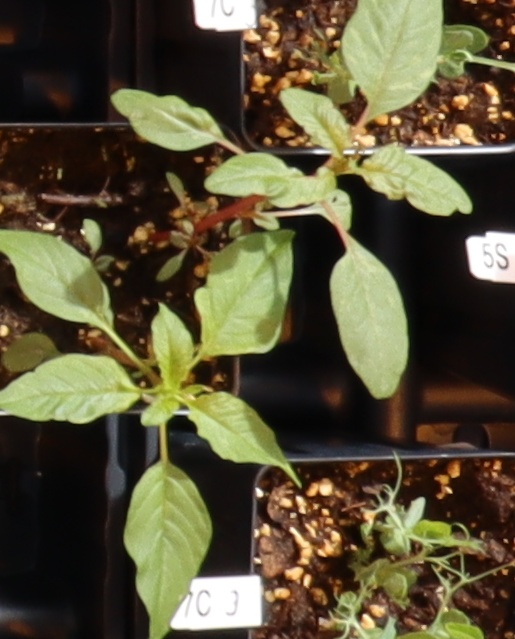
Label: Waterhemp